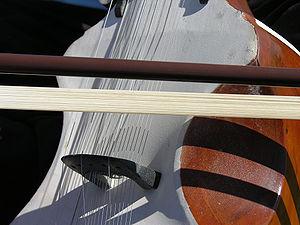
Le dilruba est une vièle apparue au XIXᵉ siècle en Inde, alors que les joueurs de sarangi se faisaient rares et que les maharajas s'efforçaient de créer des orchestres à cordes calqués sur le modèle occidental. C'est un instrument à cordes frottées, synthèse du sitar et du sarangi, conçu pour les joueurs de sitar, qui peuvent facilement s'y adapter.